Sky position (RA, Dec in degrees): 215.197, 0.3616
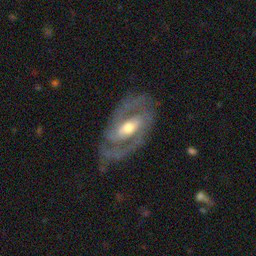
Galaxy morphology: Barred Spiral Galaxies